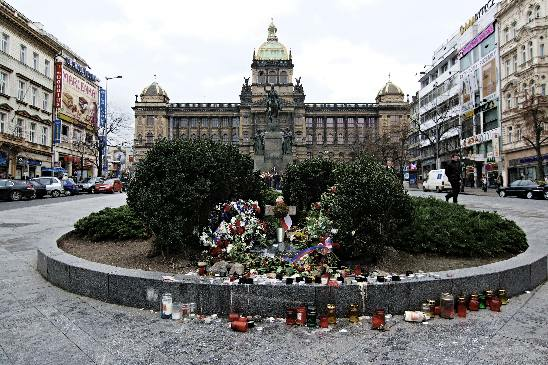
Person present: No